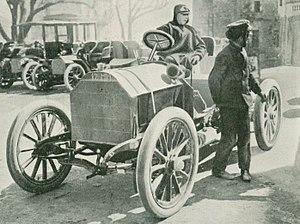
Otto Hieronimus, vainqueur en avril 1903 à La Turbie, sur Spitz - La Vie au Grand Air du 11 avril 1903, p.226
La Course de côte Nice - La Turbie était une compétition automobile disputée fin-mars début-avril avant-guerre, inaugurant "traditionnellement" la saison européenne de courses de côte et organisée par l'Automobile Club de Nice. Elle fut créée par Paul Meyan.
Otto Hieronimus, né le 28 juillet 1879 à Cologne et décédé le 8 mai 1922 à Graz, est un ancien constructeur et pilote automobile germano-autrichien, essentiellement de courses de côtes.